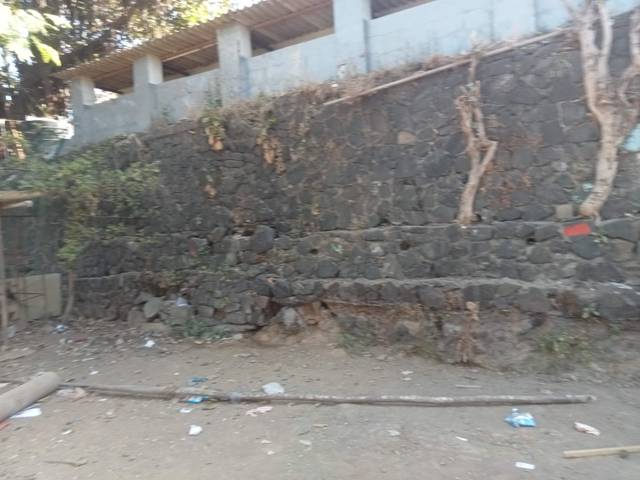
Region: India
Coordinates: 19.093, 72.905